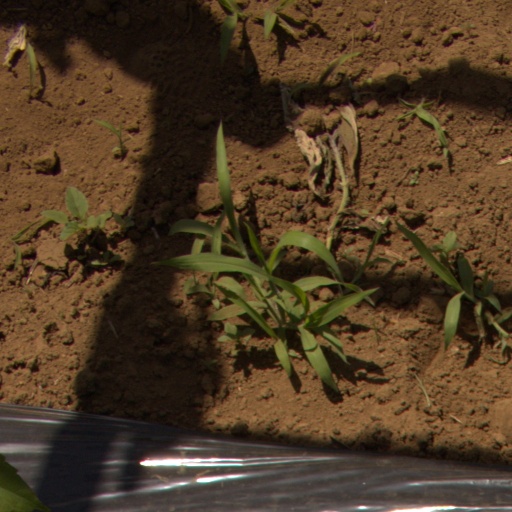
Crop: Jerusalem artichoke